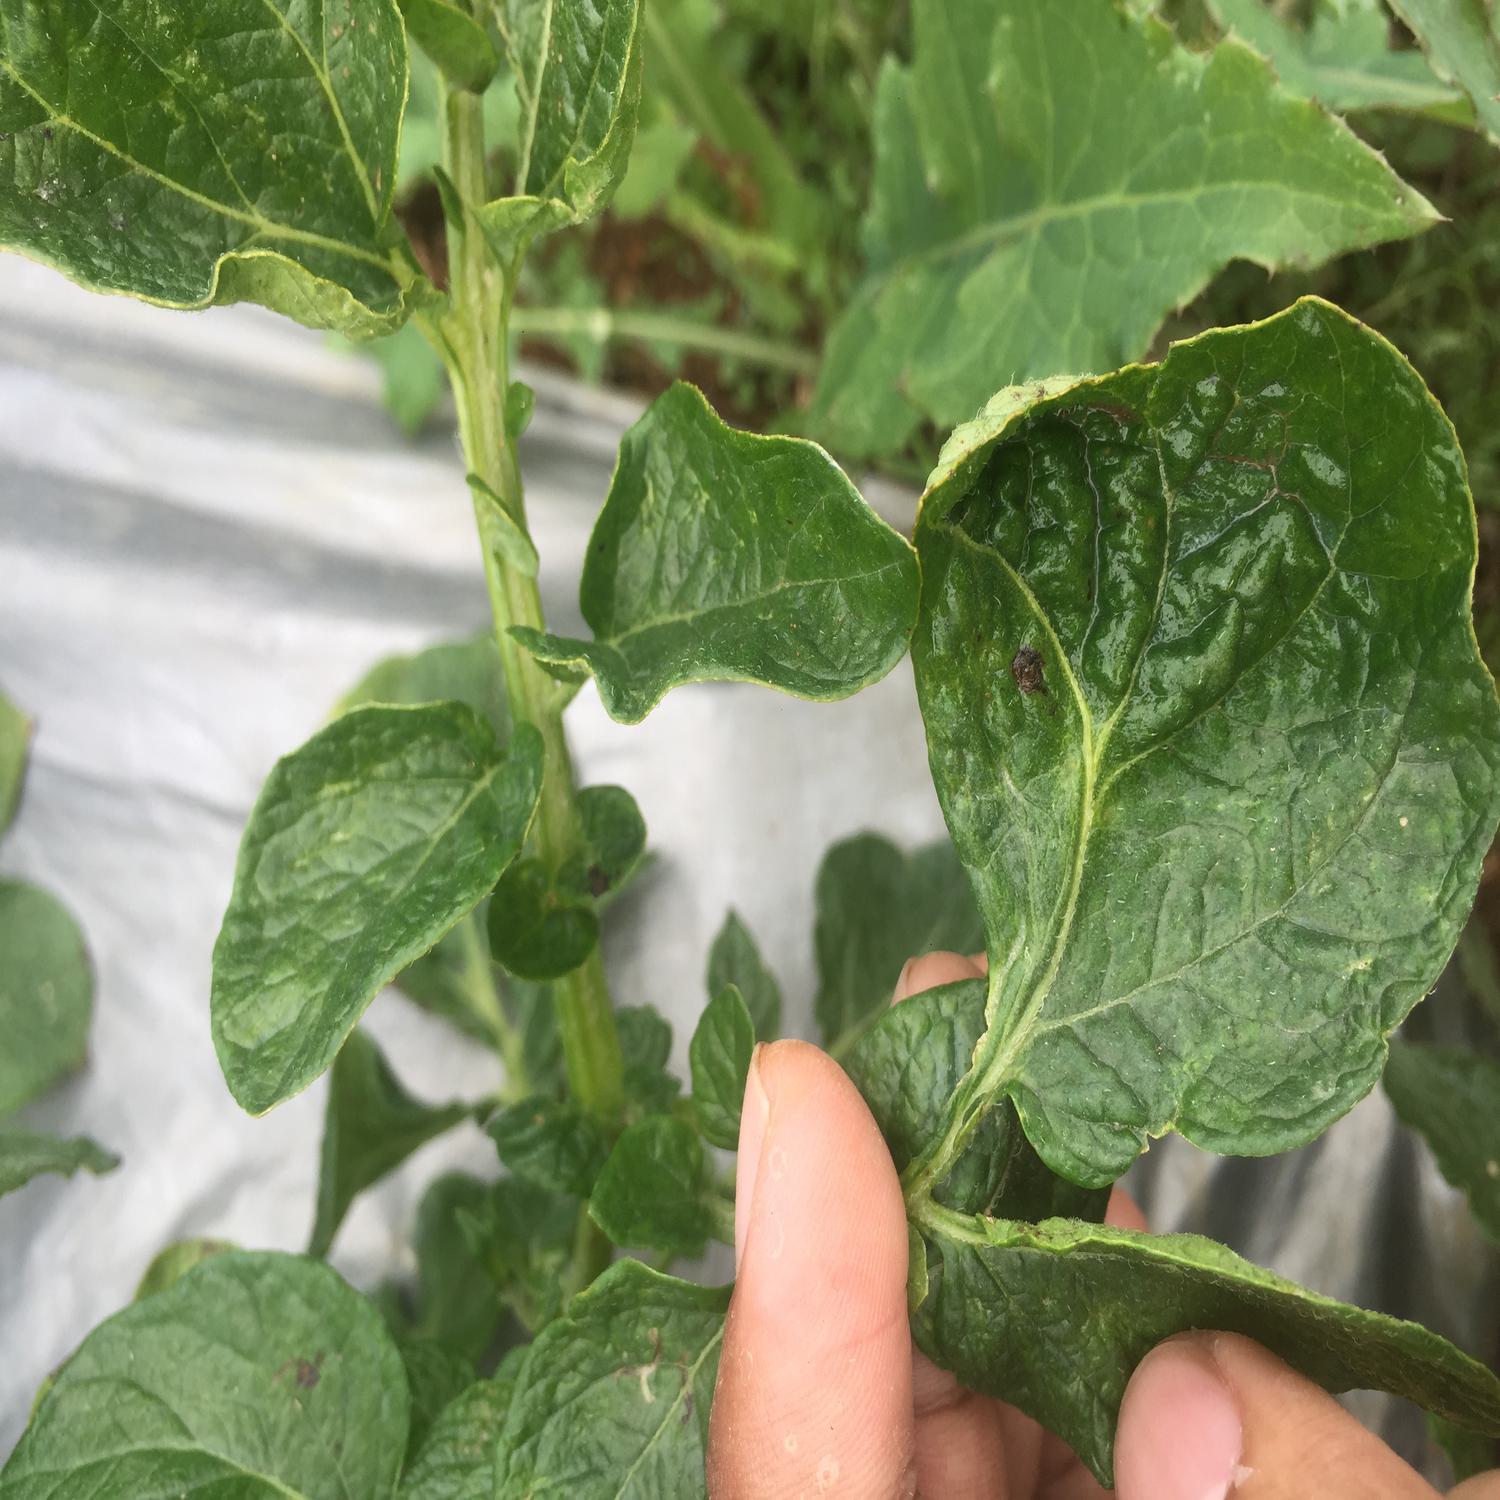
Label: Virus